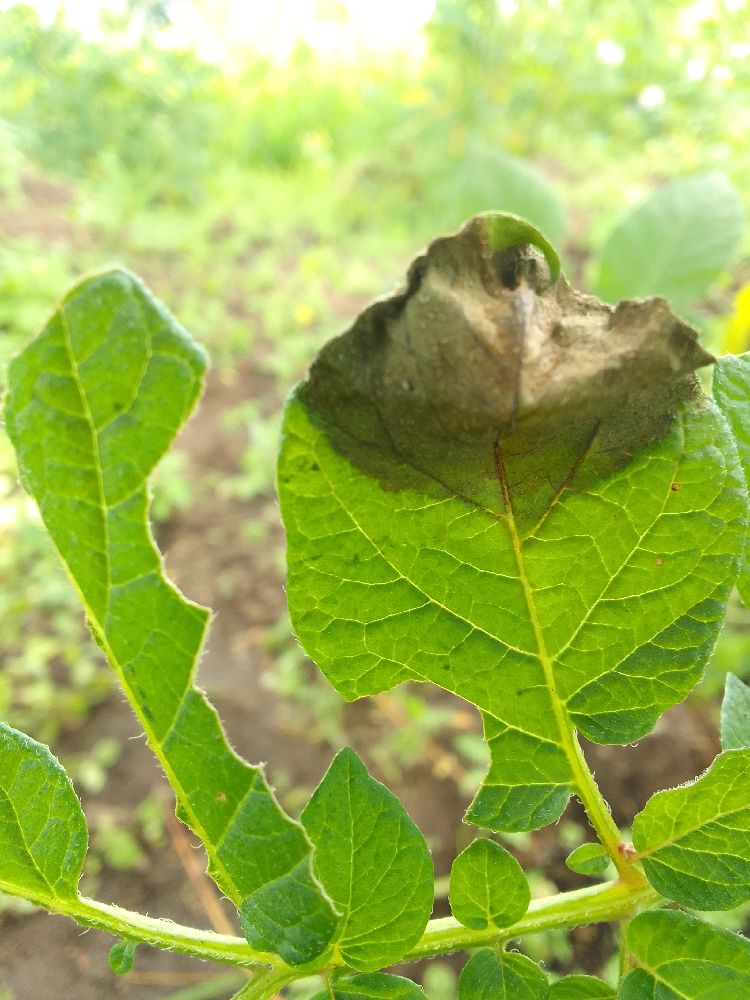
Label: Late blight